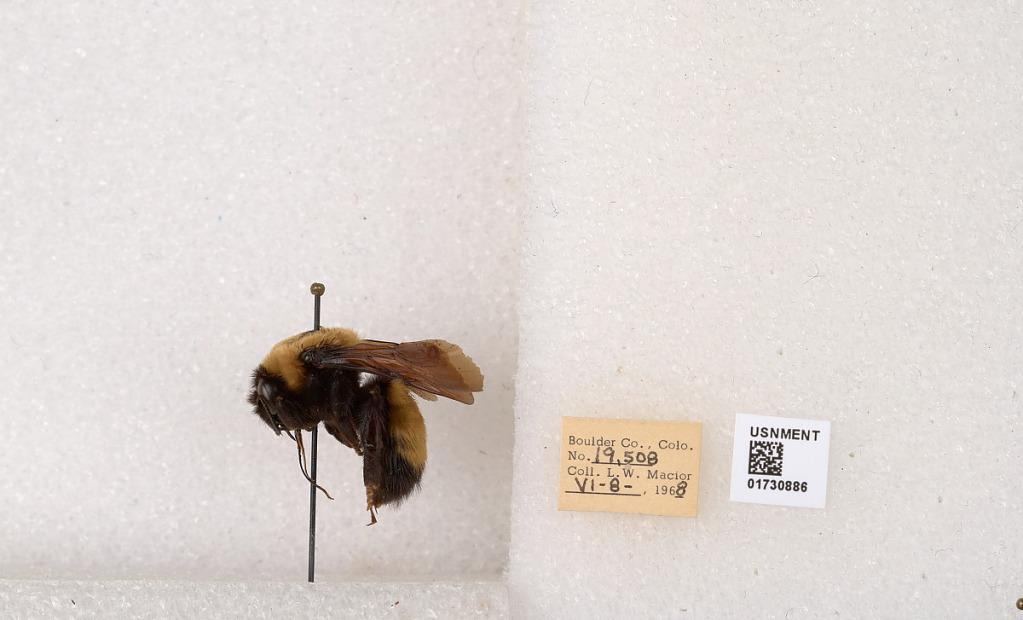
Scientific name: Bombus (Bombus) nevadensis Cresson
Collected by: L. Macior
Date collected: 1968-6-8
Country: United States
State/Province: Colorado
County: Boulder
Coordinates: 40.0925, -105.358